American kestrel

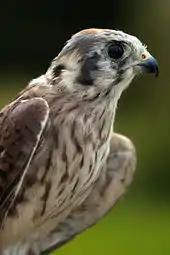
Adult female in Winnipeg, Manitoba, Canada

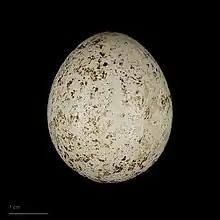
"Falco sparverius" - MHNT

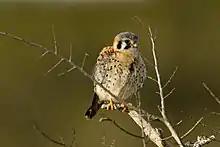
A young bird

The American kestrel (Falco sparverius) is the smallest and most common falcon in North America. Though it has been called the American sparrowhawk, this common name is a misnomer; the American kestrel is a true falcon, while neither the Eurasian sparrowhawk nor the other species called sparrowhawks are in the "Falco" genus, hence only distantly related to the American kestrel. It has a roughly two-to-one range in size over subspecies and sex, varying in size from about the weight of a blue jay to a mourning dove. It also ranges to South America and is a well-established species that has evolved into 17 subspecies adapted to different environments and habitats throughout the Americas. It exhibits sexual dimorphism in size (females being moderately larger) and plumage, although both sexes have a rufous back with noticeable barring. Its plumage is colorful and attractive, and juveniles are similar in plumage to adults.